Pegasus Plaza

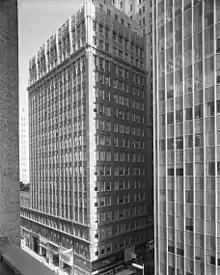
Southwestern Life Building (Otto H. Lang, architect)

Constructed on a corner parking lot originally the site of the Southwestern Life Insurance Building (Otto H. Lang, architect; built 1912; demolished 1972), work on the plaza began in 1993 and the plaza was opened in September 1994 by Dallas Mayor Steve Bartlett and former Mayor Annette Strauss .